Rise (2022 American film)

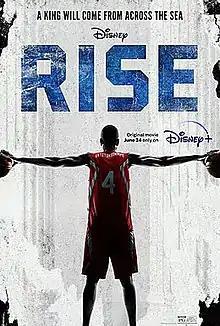
Release poster

Rise is a 2022 biographical sports drama film directed by Akin Omotoso, from a script written by Arash Amel. Based on the true story of three young Nigerian-Greek brothers, Giannis, Thanasis and Kostas Antetokounmpo, who emigrate to the United States and rise to fame and success within the National Basketball Association. The film stars newcomers Uche Agada, Ral Agada, and Jaden Osimuwa in the three primary roles; with Elijah Shomanke, Yetide Badaki, and Dayo Okeniyi in supporting family roles.